Yuri Kochnev

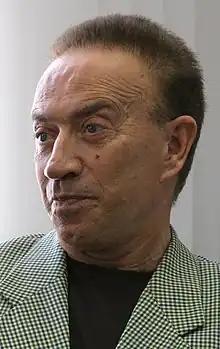
Yuri Kochnev

Yuri Leonidovich Kochnev (Юрий Леонидович Кочнев) (b. Simferopol, 26 February 1942) is a Russian conductor.